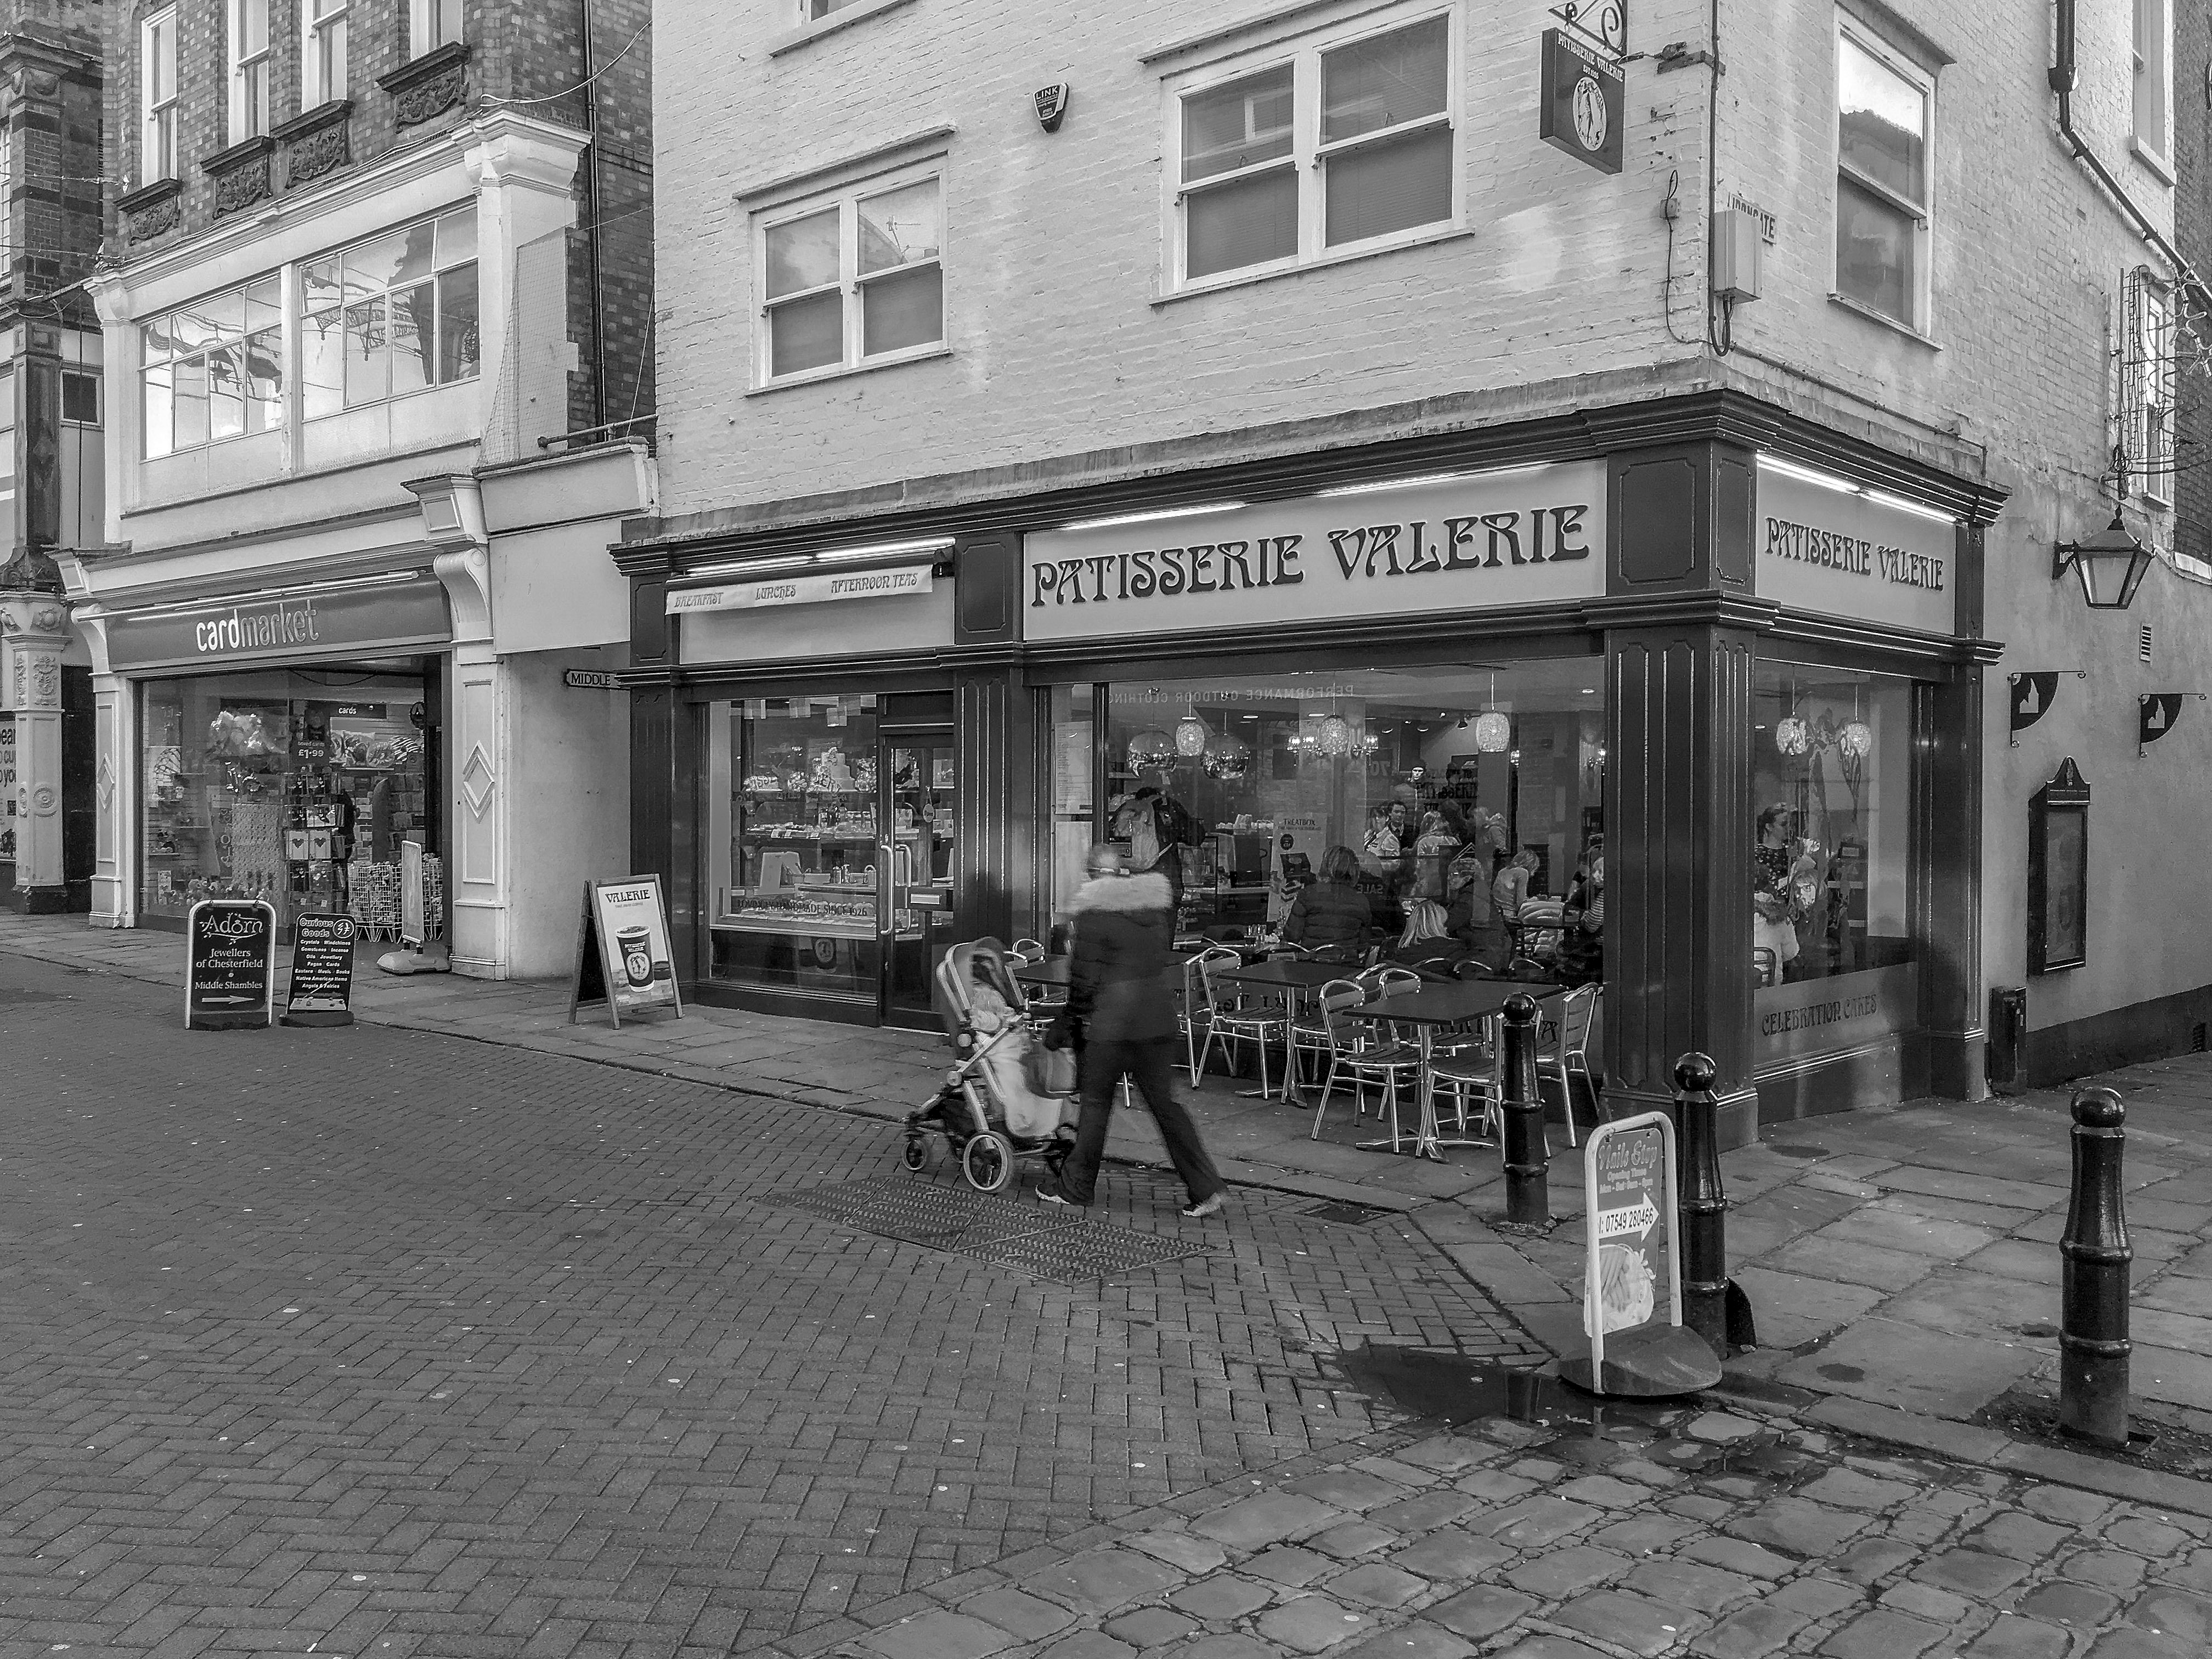
chesterfield, derbyshire, uk, street, building, black and white, monochrome, pedestrian, photography, city